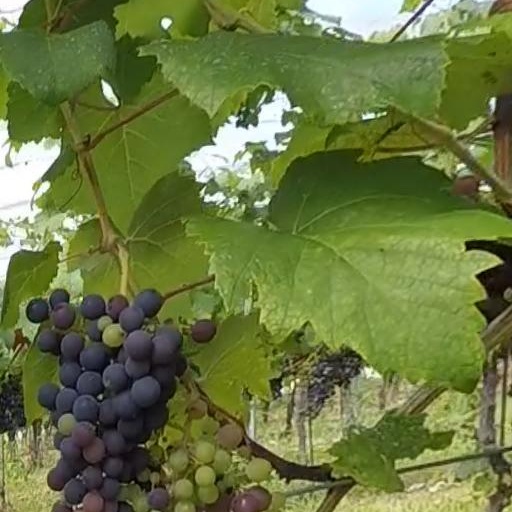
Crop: grape